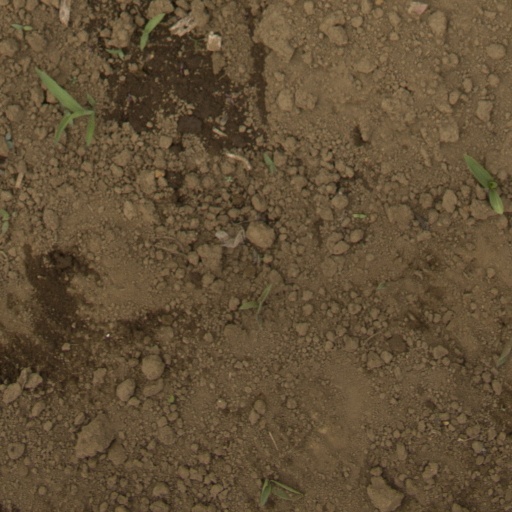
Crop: Jerusalem artichoke